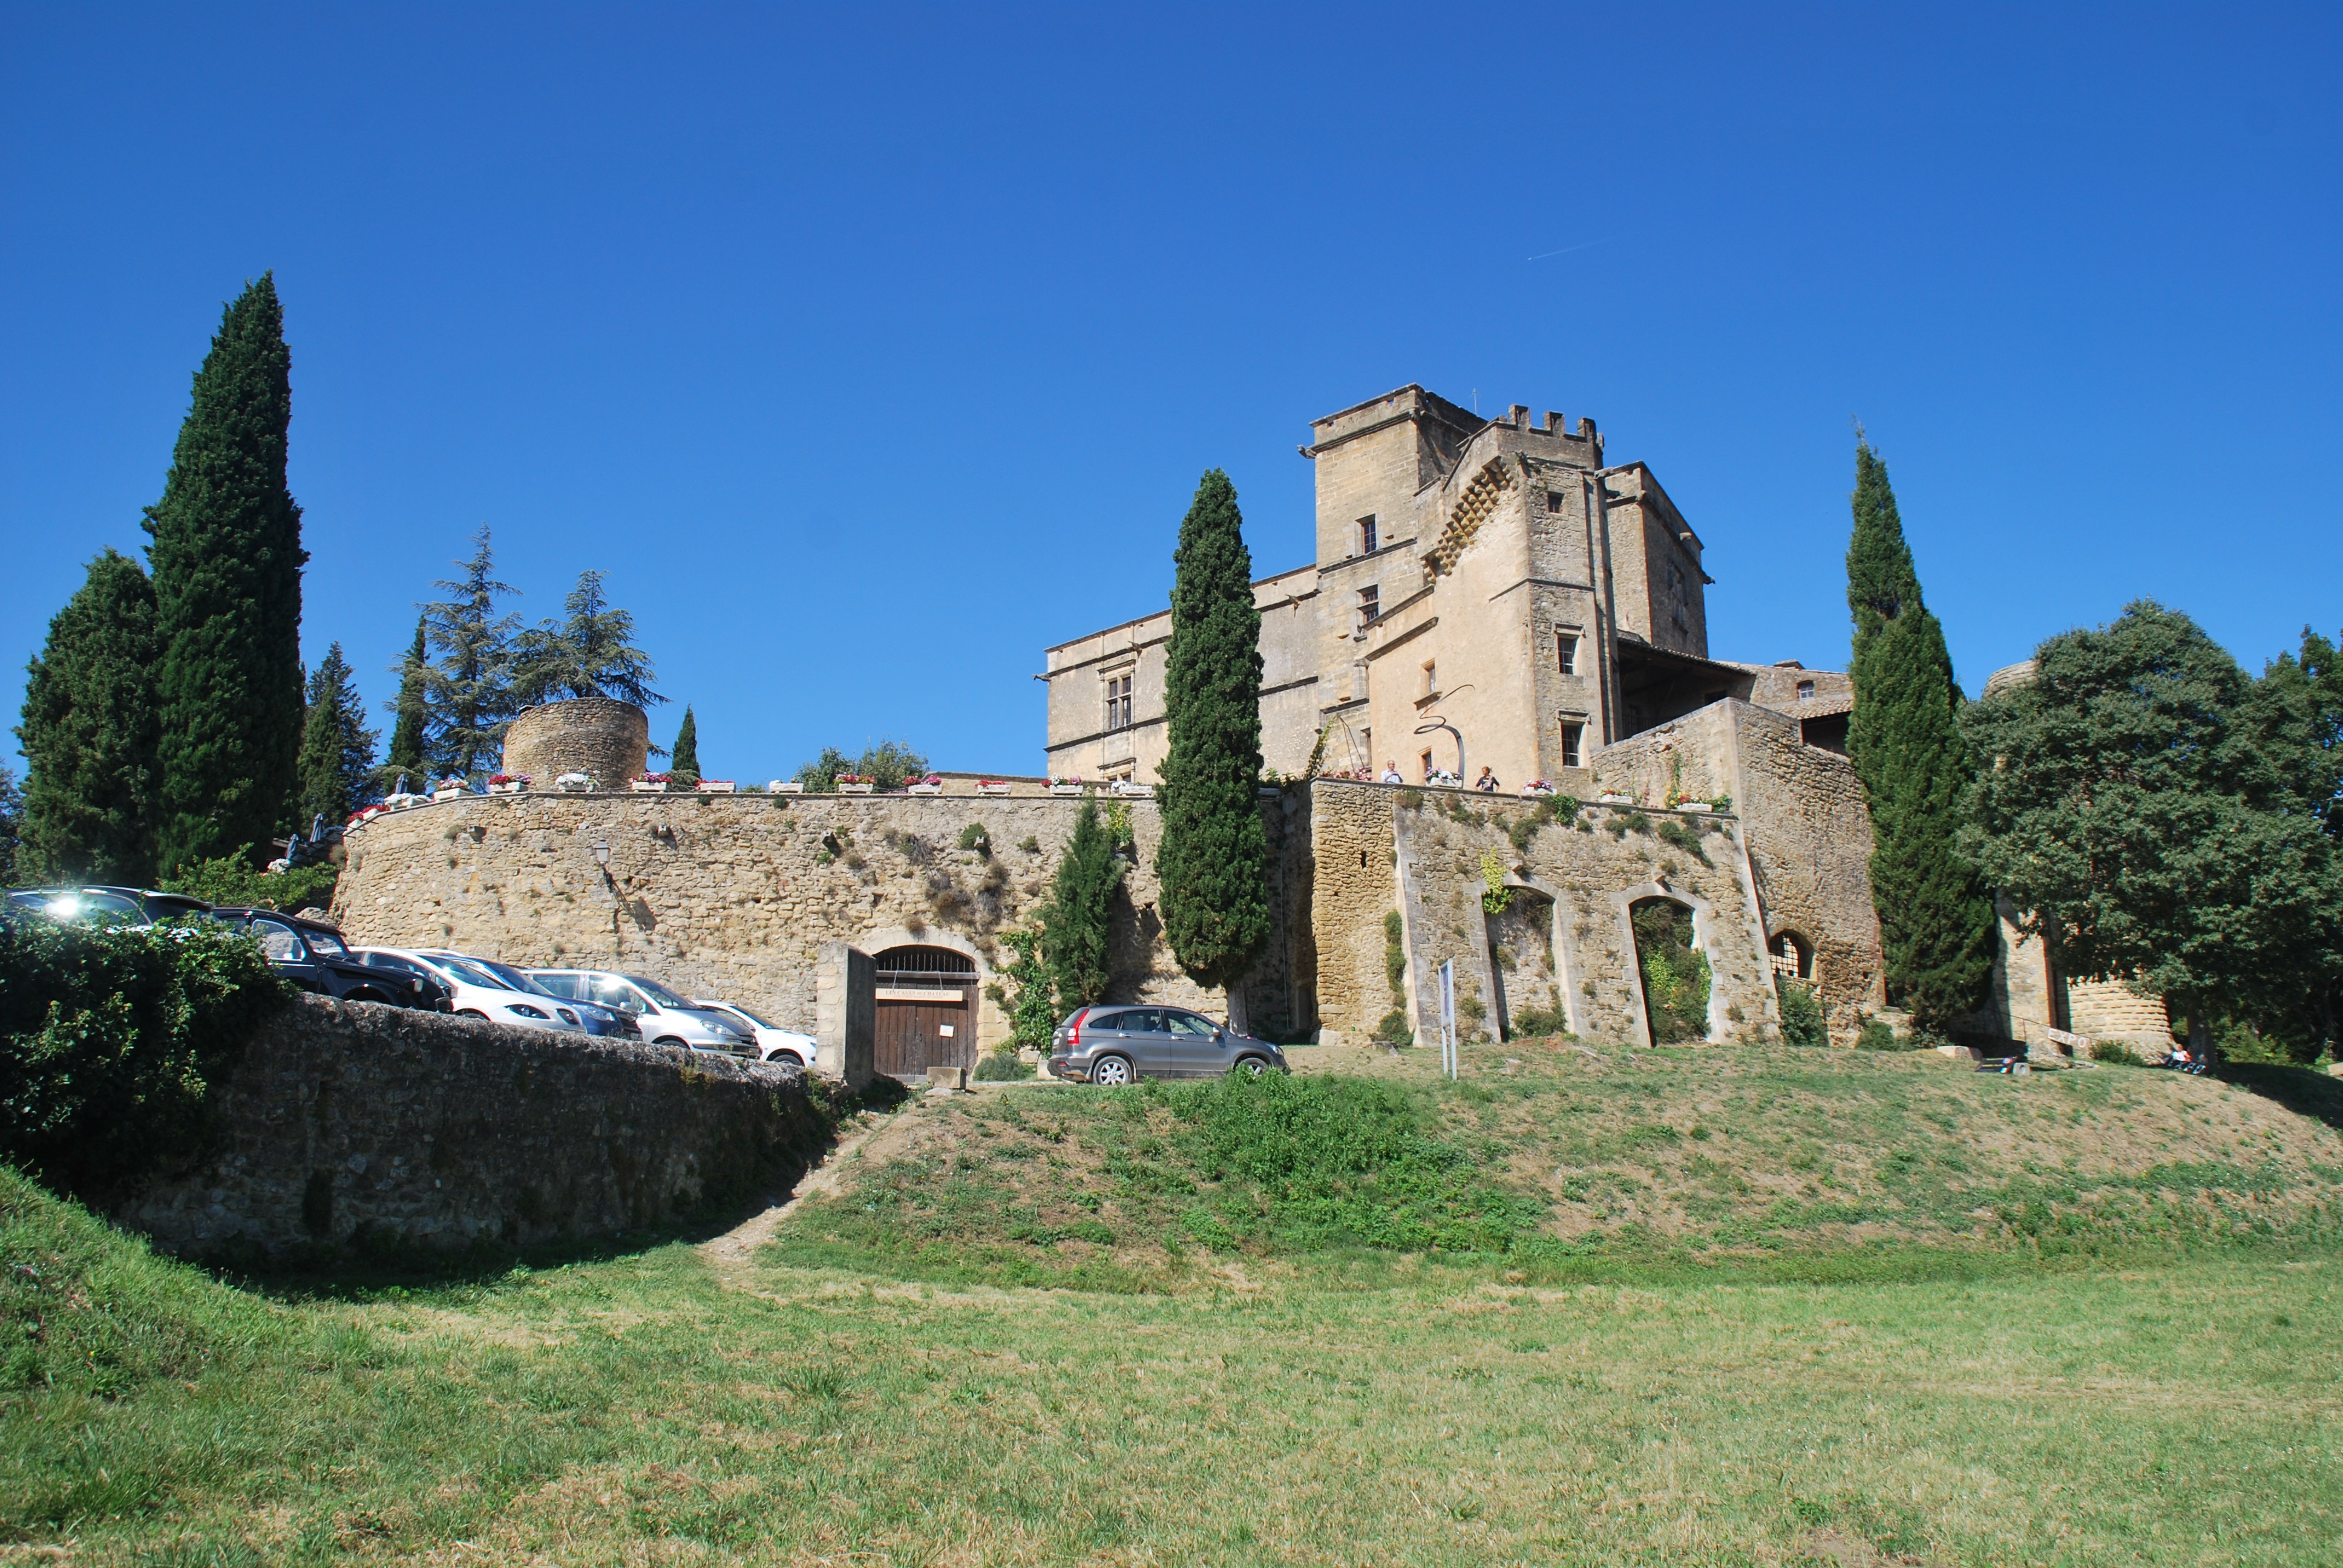
building, chateau, village, castle, fortification, place of worship, ruins, monastery, provence, abbey, estate, historic site, lourmarin